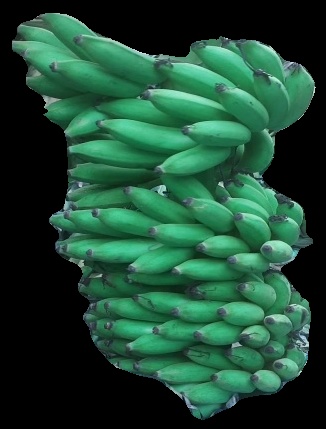
Variety: elakki-bale
Grade: grade1